Fuirendal

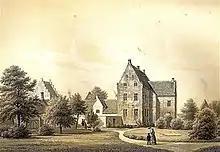
Fuirendal by Ferdinand Richardt, 1855

In 1663 he sold it to Margrethe Frische, the widow of Jørgen Fuiren. The Fuiren family was a non-noble family of merchants and civil servants that had come to Denmark from Mecklenburg. The estate is one of the earliest examples of a manor that was acquired by members of a burgeouis family after the introduction of absolute monarchy in Denmark in 177+. On Margrethe Frische's death in 1776, Vingingegård passed to her son Thomas Fuiren inherited the estate in 1665. He left it to his nephew Diderik Fuiren, who already owned several other estates. In 1788, he established the Barony of Fuirendal. Vindingegaard was the seat of the new barony and was renamed Fuirendal. Diderik Fuiren's son of the same name died young without male heirs, and the barony was therefore dissolved. Ownership of the land passed to the crown.